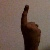
The image shows a hand gesture representing the number 1 in Indian Sign Language.